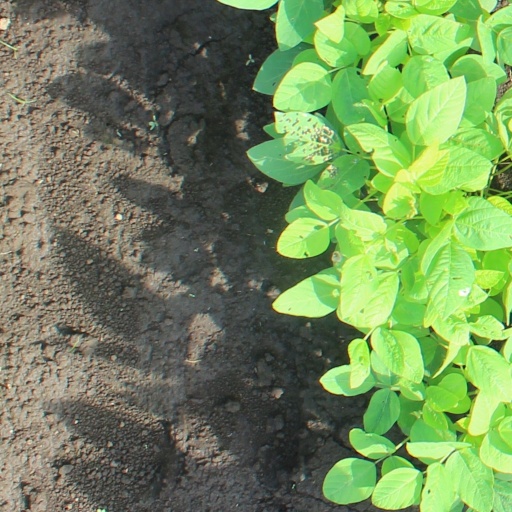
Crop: soybean